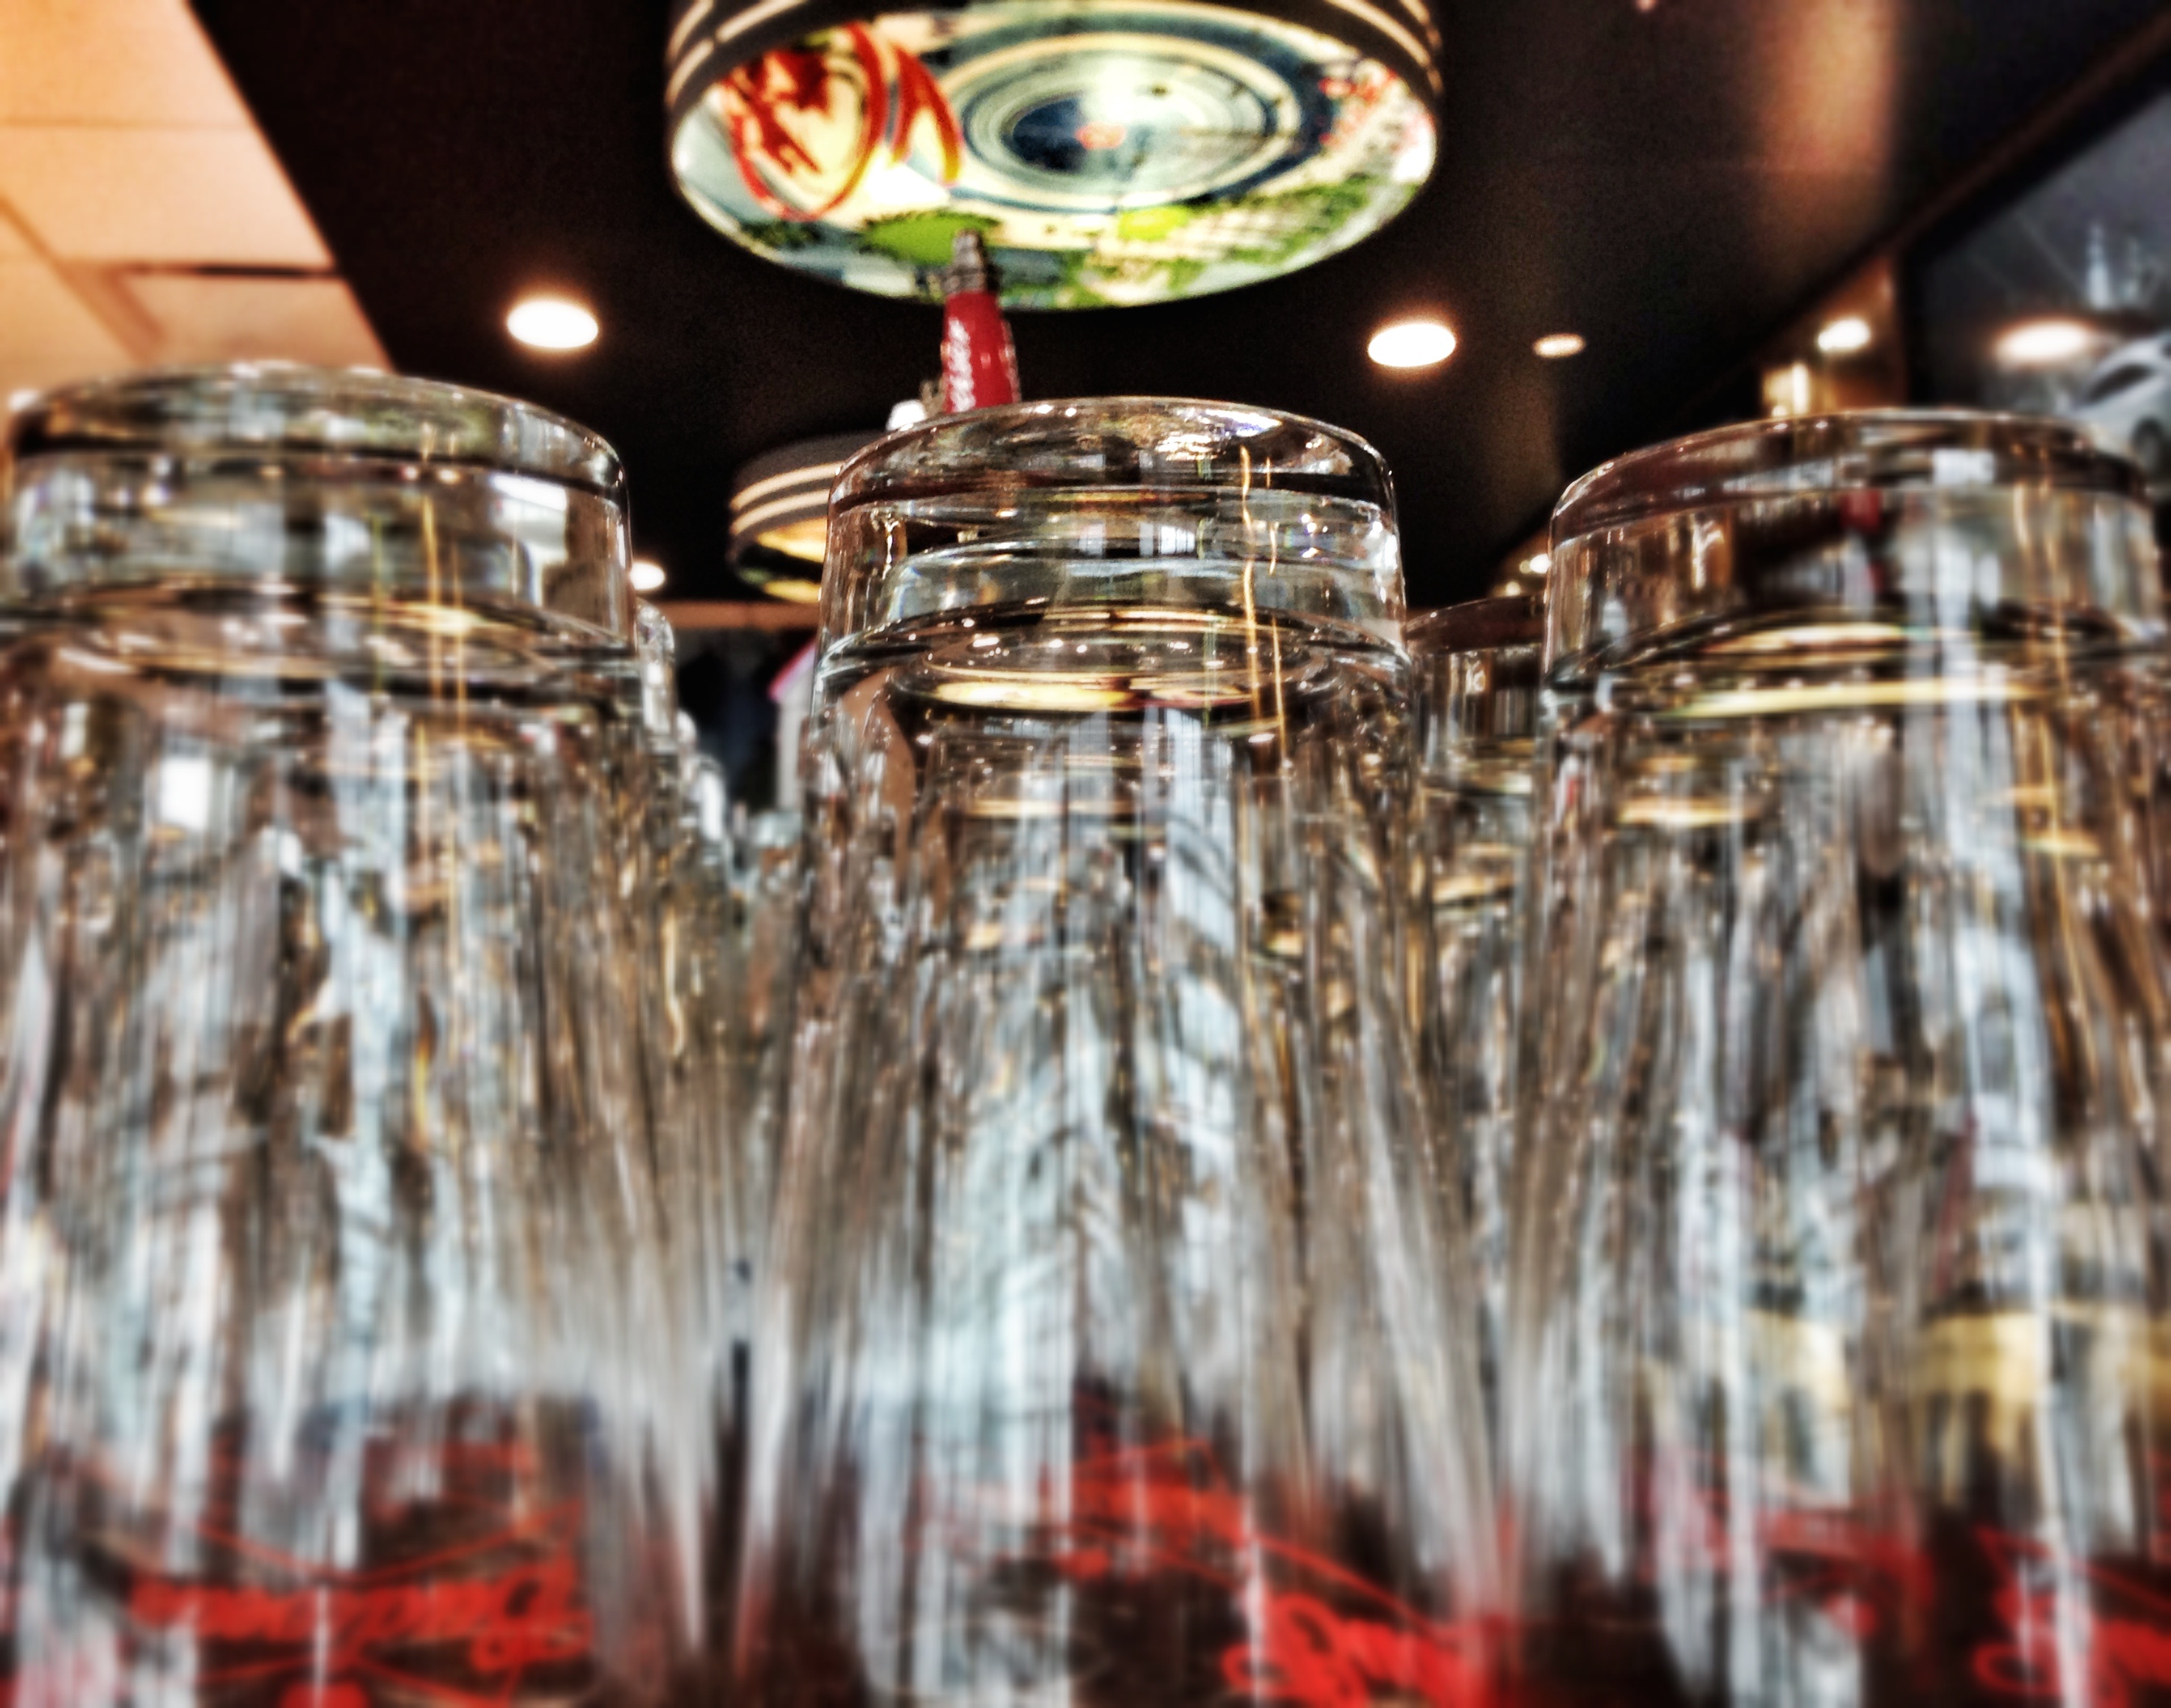
drink, drum, musical instrument, drums, drummer, distilled beverage, skin head percussion instrument